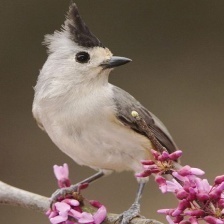
Species: TIT MOUSE
Scientific name: PARIDAE
ImageNet parent category: chickadee